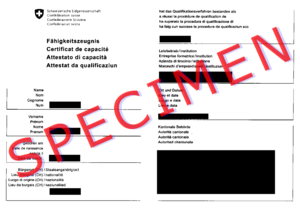
Certificat fédéral de capacité.
En Suisse, le certificat fédéral de capacité est décerné à la fin d'un apprentissage d'une durée de 3 ou 4 ans après réussite de l'examen de fin d'apprentissage ou procédure de qualification équivalente suivie avec succès. Il est délivré par les autorités cantonales. Le CFC est l'équivalent, selon les cas, d'un BP ou d'un baccalauréat professionnel français.